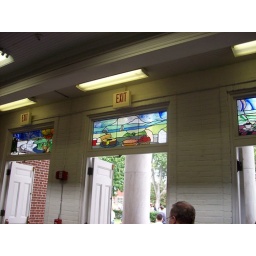
windows in NH building